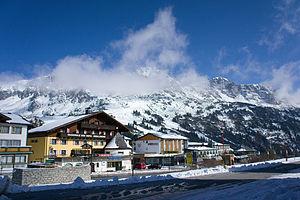
Obertauern est une station de sports d'hiver située dans les Alpes orientales centrales, dans le land de Salzbourg en Autriche.